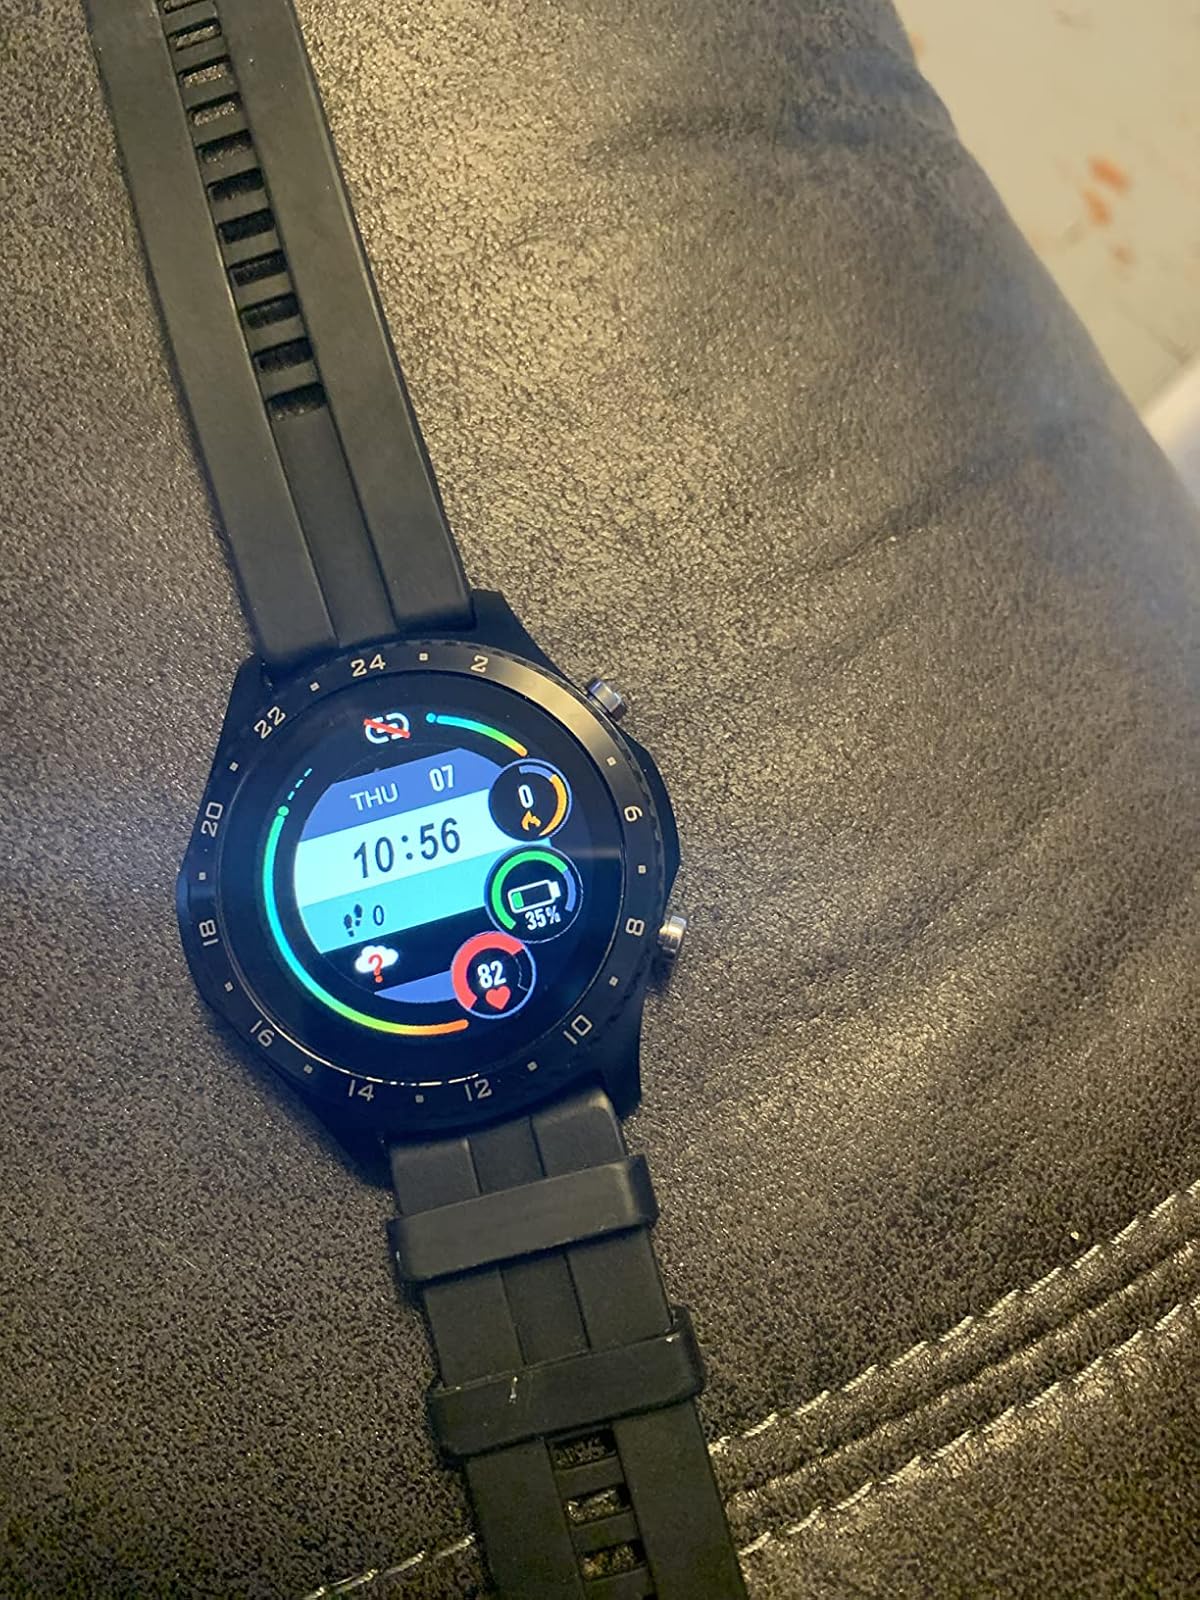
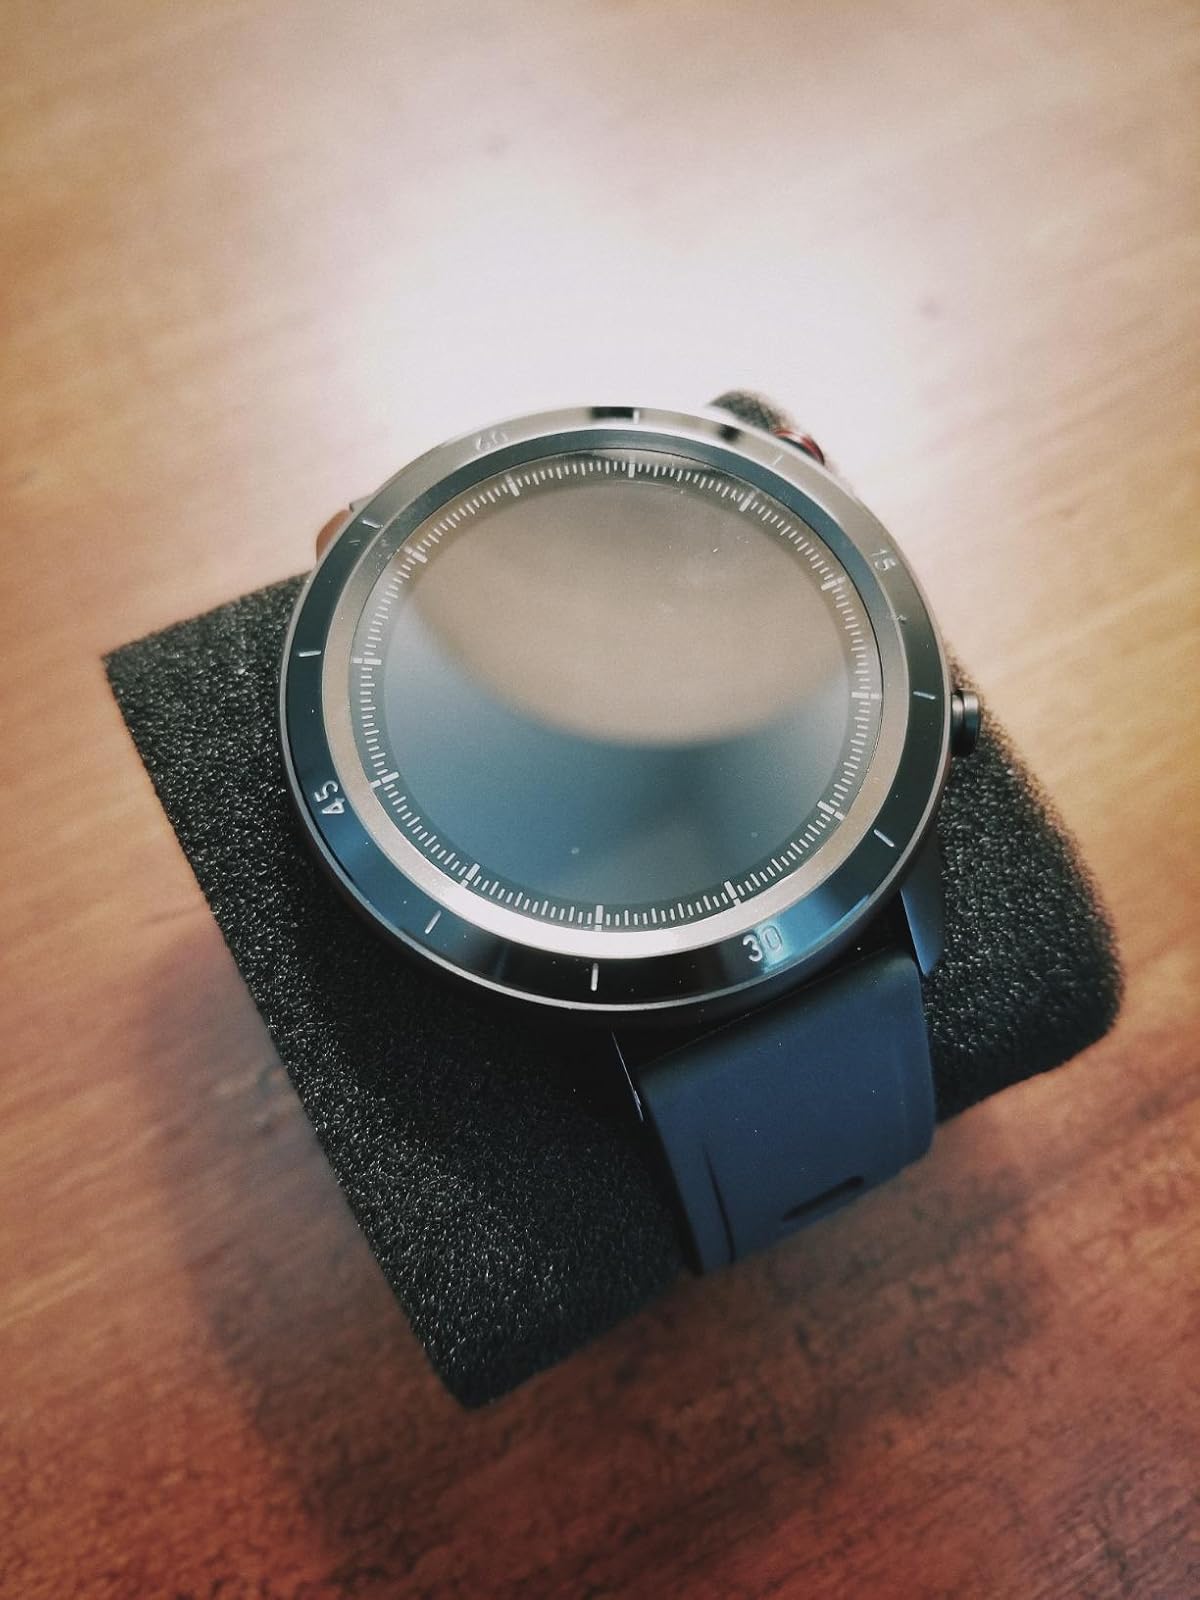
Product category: smartwatch
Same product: no